Worthington Brewery

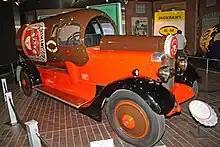
One of 5 of Worthington's Daimler beer bottle lorries used for promotional purposes during the 1920s

William Worthington (1723–1800) was born at Orton on the Hill in Leicestershire, the fourth child of William Worthington (1687–1742), yeoman farmer, and his wife, Elizabeth. In 1744, he moved to Burton upon Trent in Staffordshire where he worked as a cooper at Joseph Smith's brewery. In 1760, Worthington purchased the brewery from Smith's successor, Richard Commings, for £320 (equivalent to £ as of ).